Kota, Rajasthan

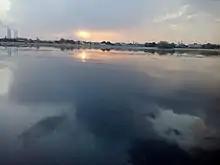

Kota became an independent state in 1631 when Rao Madho Singh, the second son of Rao Ratan of [Bundi] was made the ruler, by the Mughal Emperor Jahangir. Soon Kota outgrew its parent state to become bigger in area, richer in revenue and more powerful. Maharao Bhim Singh played a pivotal role in Kota's history, having held a 'Mansab' of five thousand and being the first in his dynasty to have the title of Maharao. Zalim Singh, a diplomat, and statesman, emerged as another prominent figure of the state in the 18th century. Although initially being a general of Kota's army, he rose to the regent of the kingdom after the king died leaving a minor on the throne. He remained a direct administrator of the state. In 1817, a treaty of friendship was signed between him and the British on his condition of carving out part from the existing state for his descendants resulting in Jhalawar coming into existence in 1838. Kota was not involved in the earlier events of the Indian Rebellion of 1857. However, when in October 1857 rebels murdered the local British resident and his two sons, British forces responded by storming the city and, after some resistance, capturing it in March 1858.